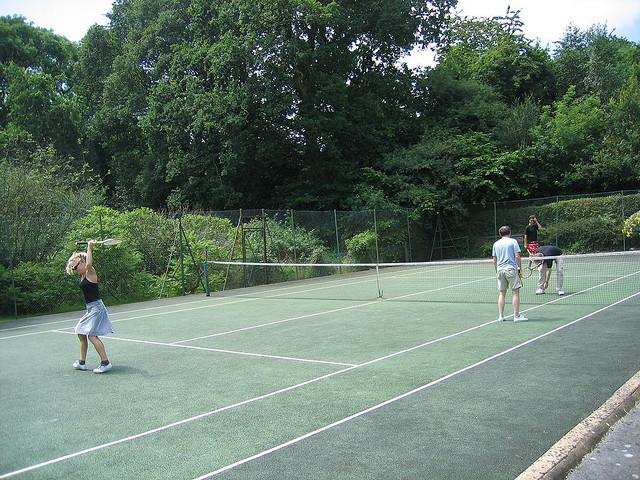
People playing tennis surrounded by trees at a tennis court.